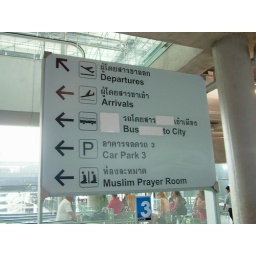
Lots of paper and sticky tape on the signs in BKK